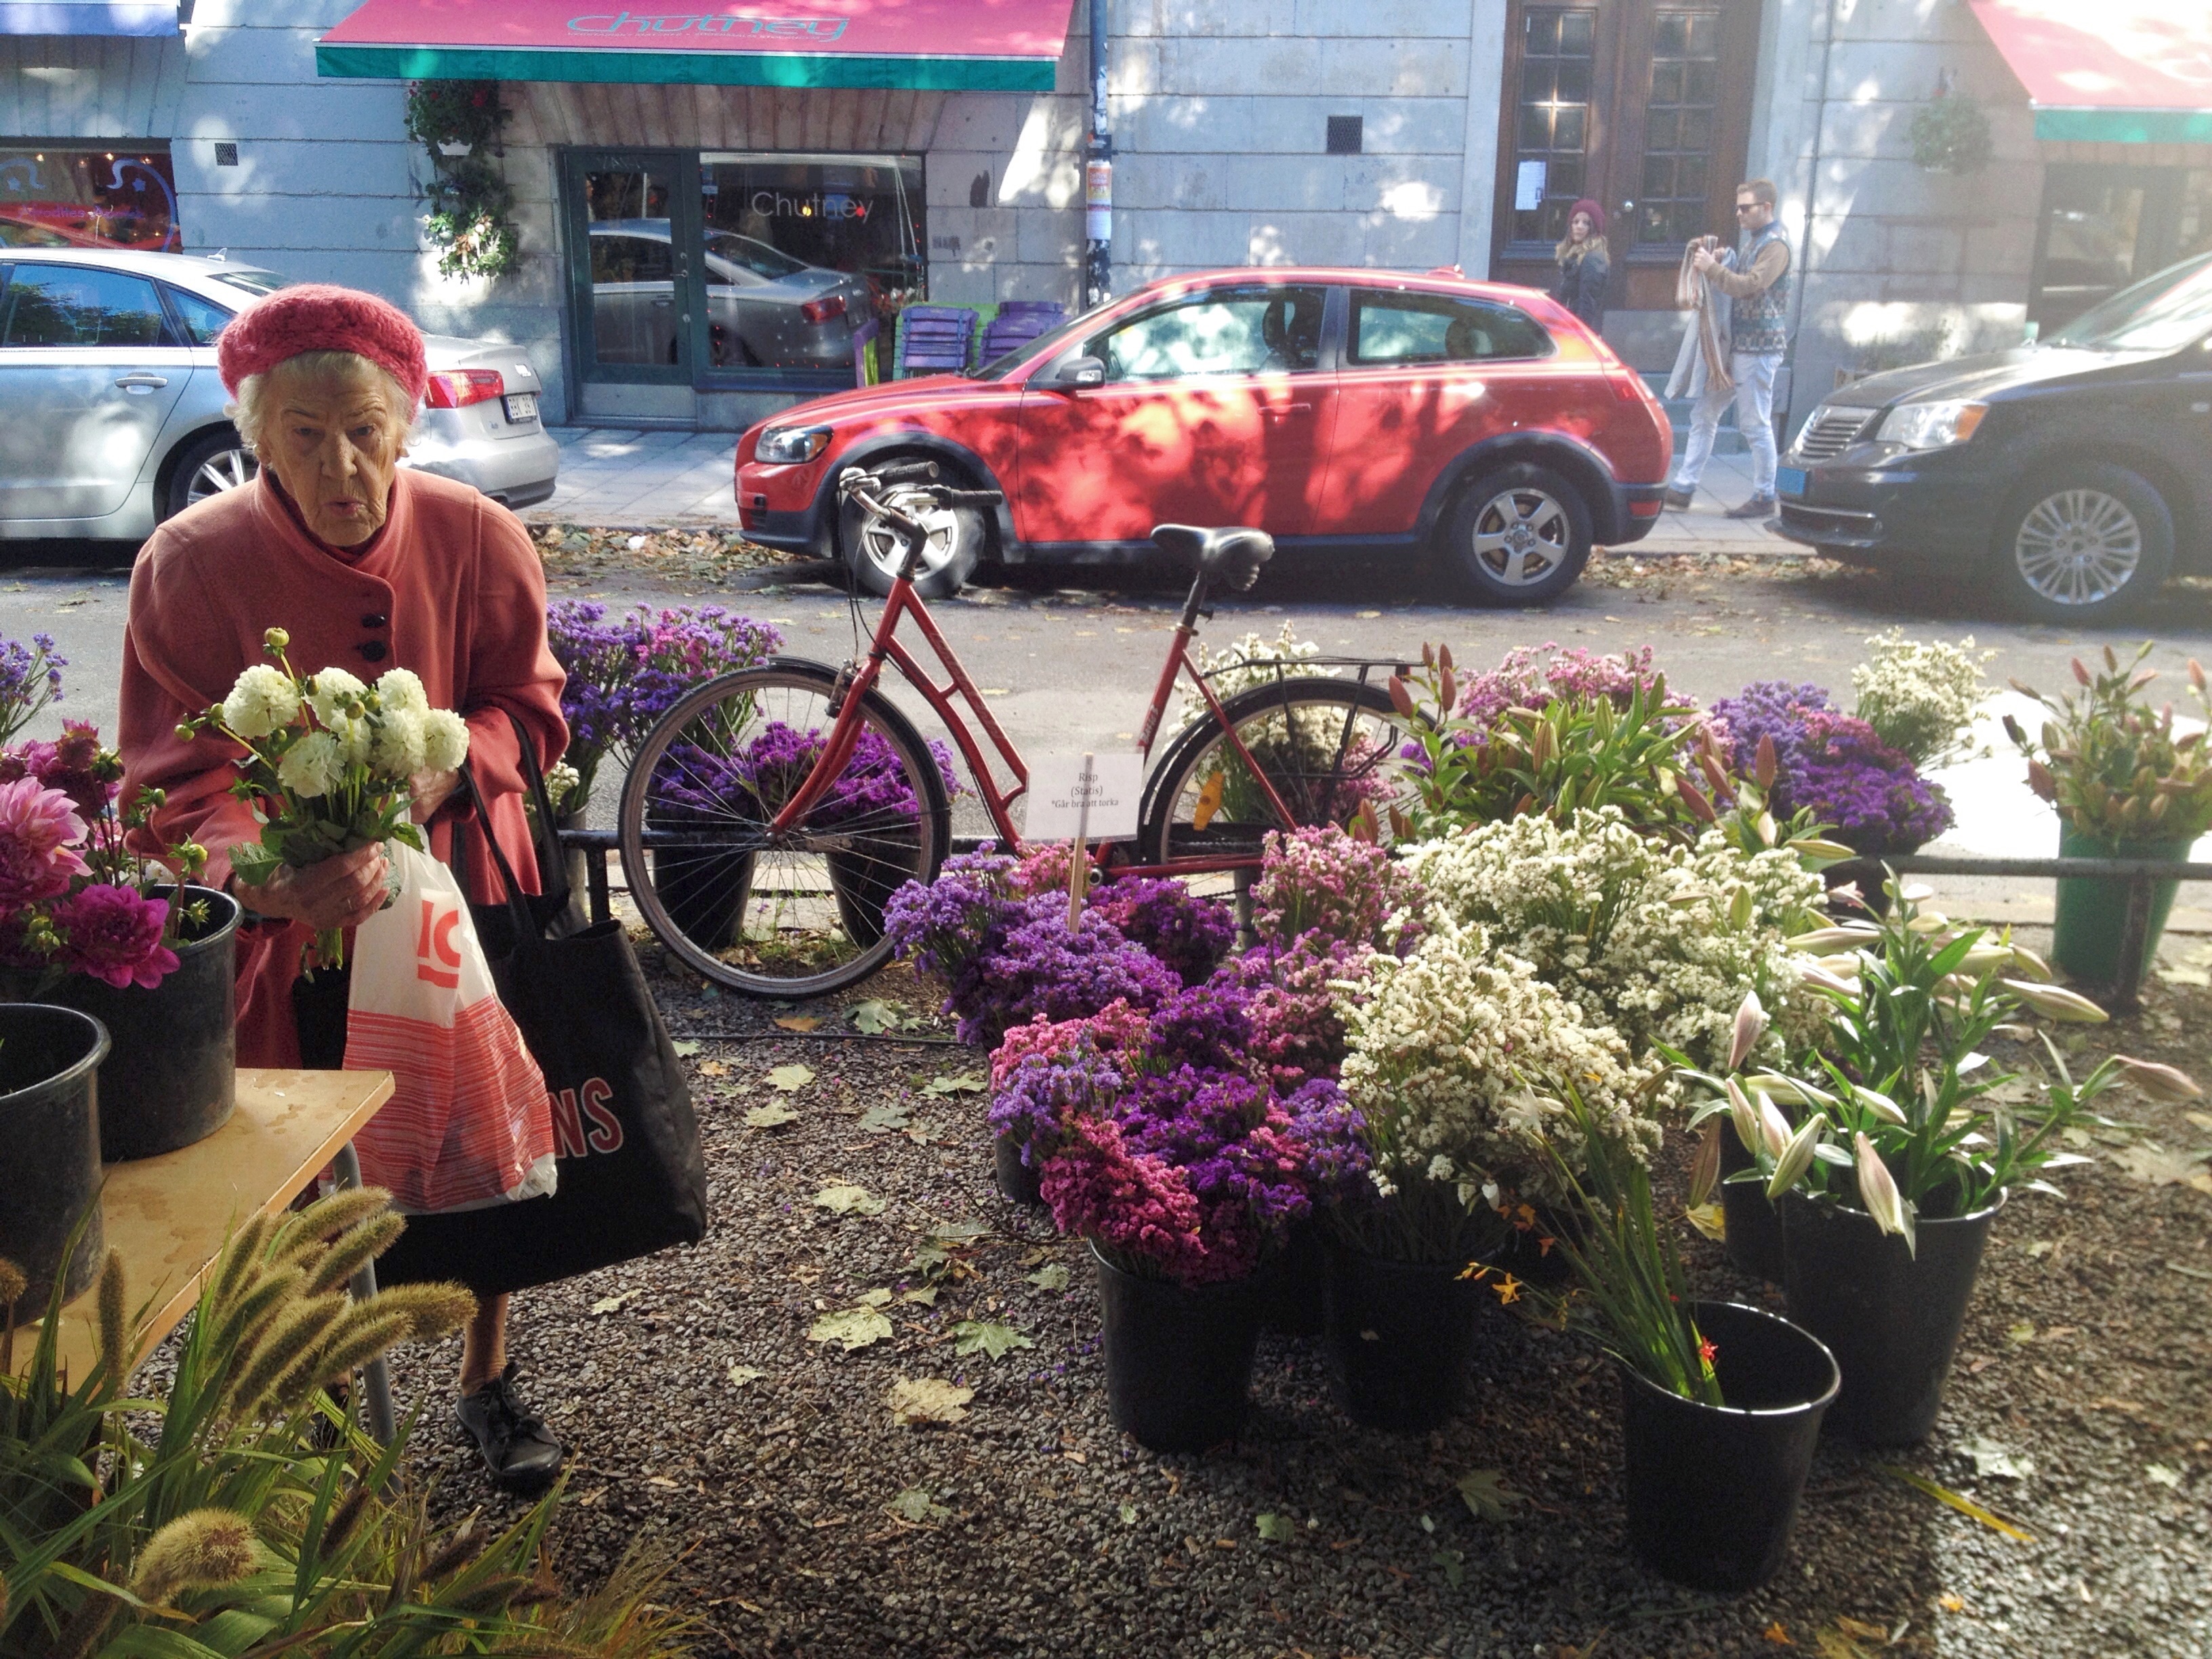
flower, city, market, garden, public space, yard, floristry